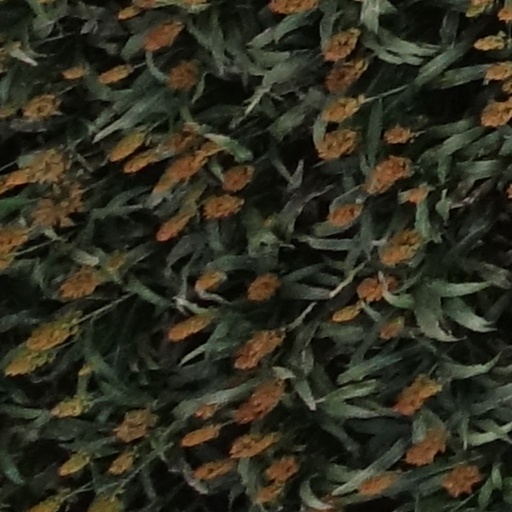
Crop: sorghum